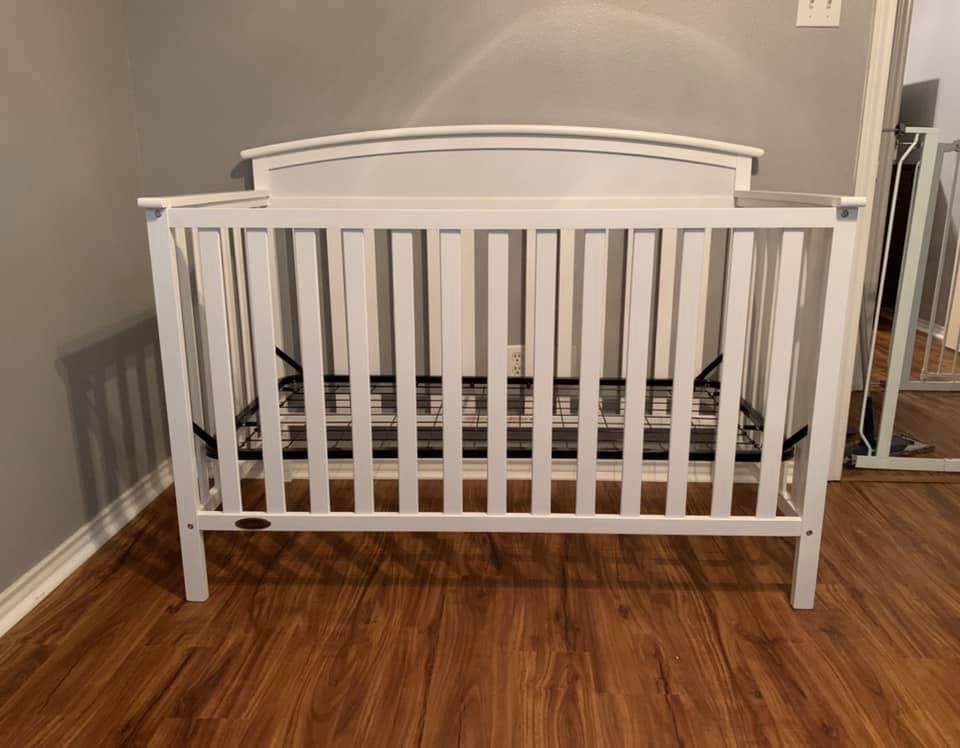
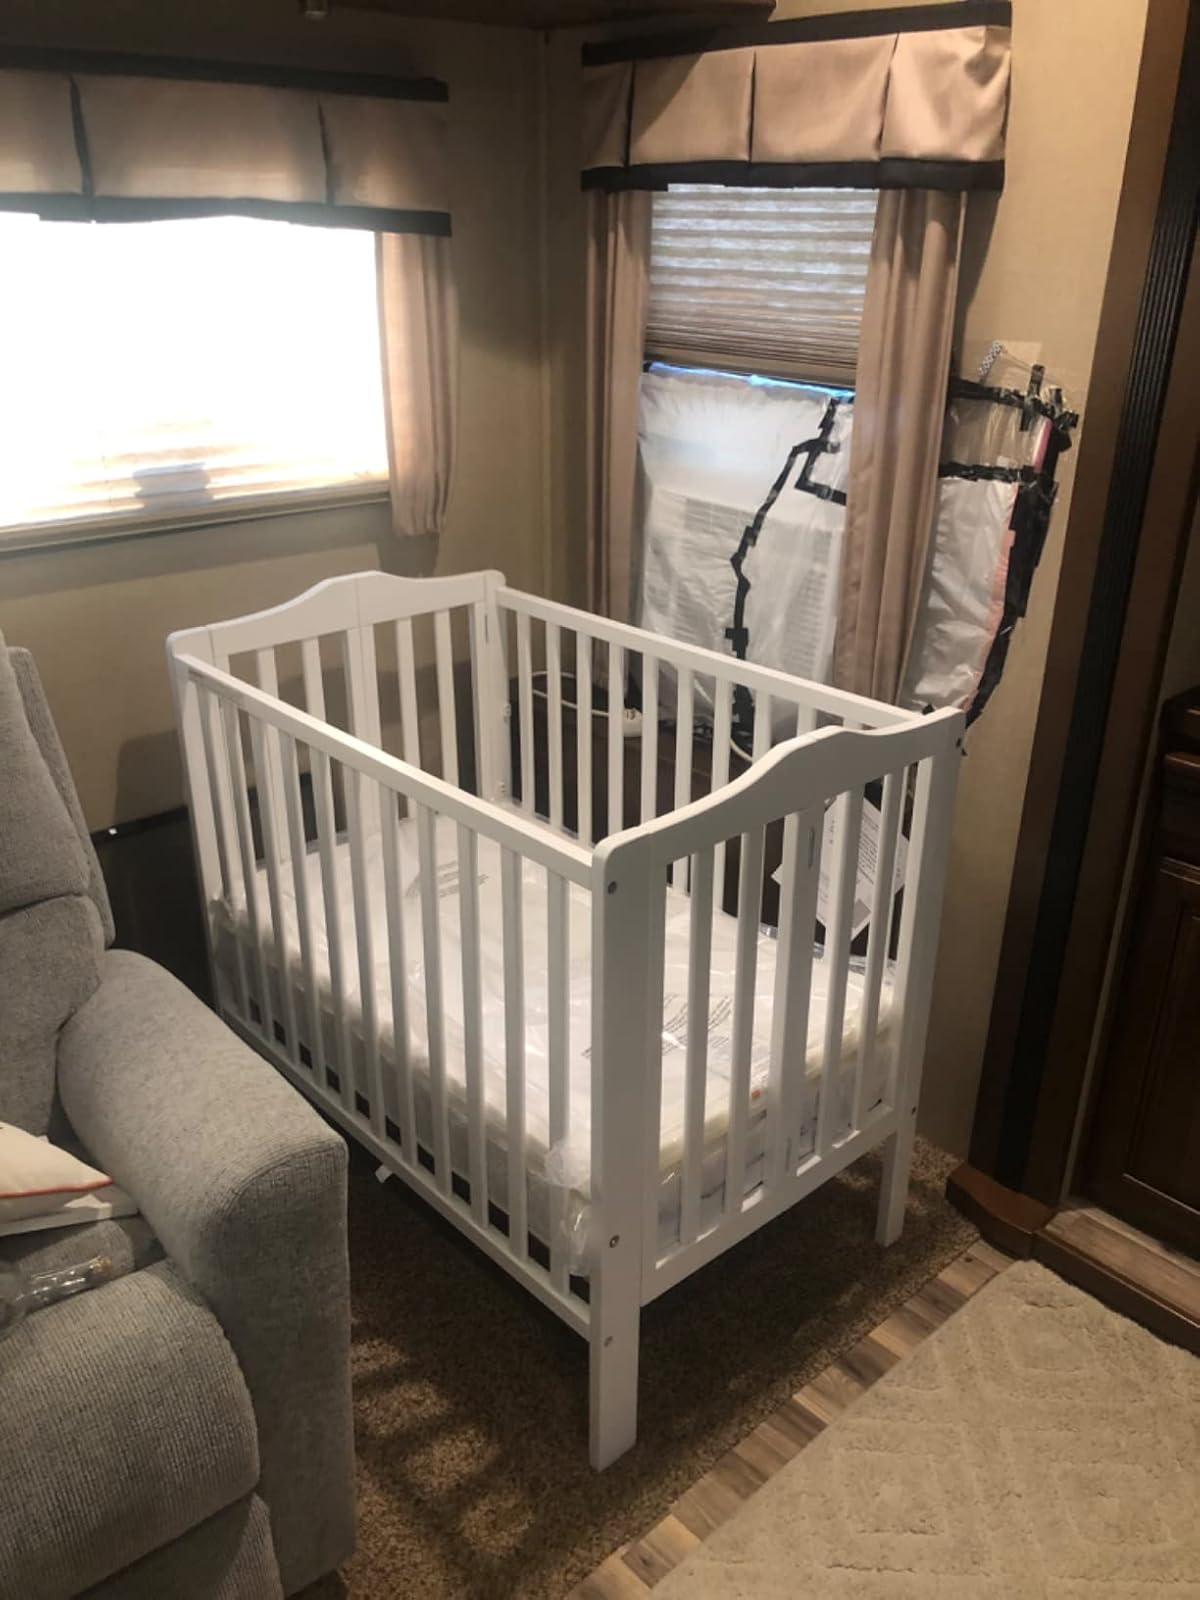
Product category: products_crib
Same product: no